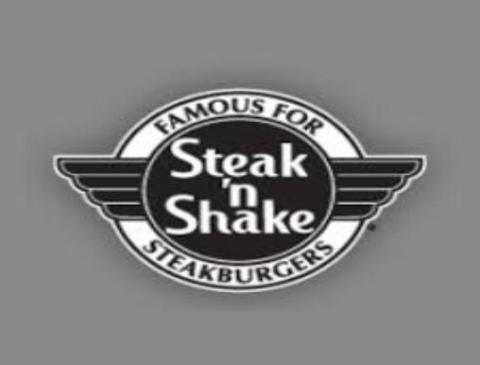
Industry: Food